Nybrogade 22

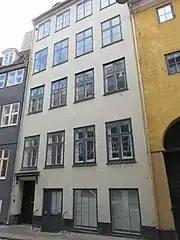
Magstræde 9

Magstræde 9 is constructed in brick, although with timber framing in the two gables, adhoining Nybrogade 7 and Nybrogade 11, respectively, with four storeys above a walk-out basement. The four-bays-wide facade is rendered in a pale yellow colour. The main entrance in the bay furthest to the left is topped by a blue-painted hood mould supported by corbels. The pitched roof is clad in red tile. It features two dormer windows towards the street and a three-bay window dormer towards the yard.